Selhurst railway station

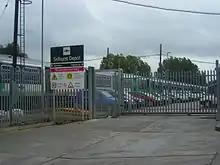
Selhurst Depot main entrance just opposite Selhurst station

All services at Selhurst are operated by Southern using EMUs.